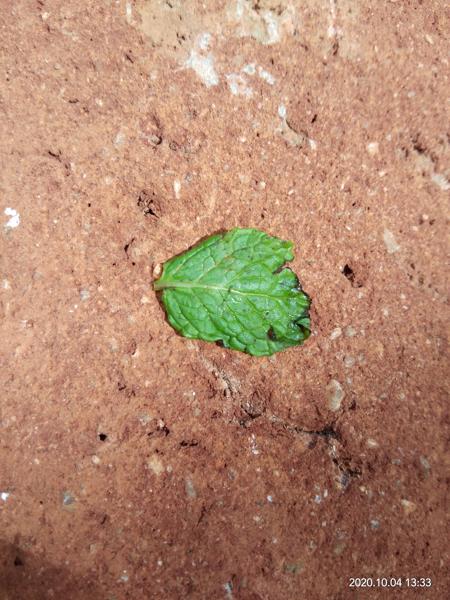
Plant: Mint